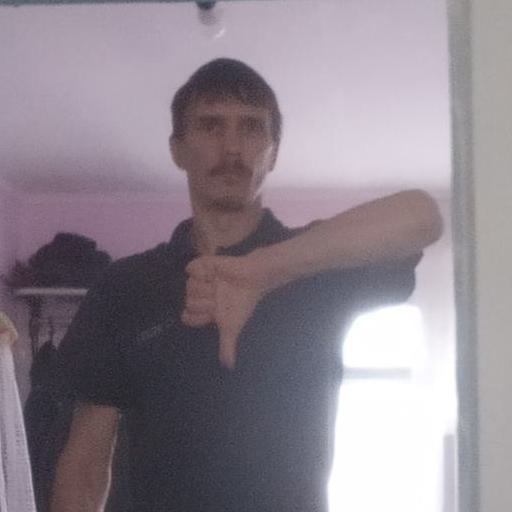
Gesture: dislike